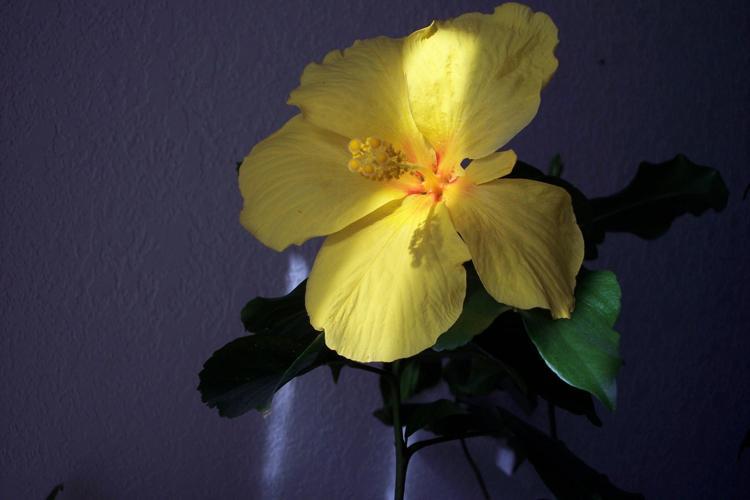
Label: hibiscus